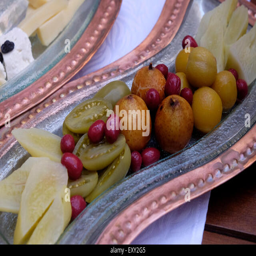
traditional food served in a restaurant in the city of capital